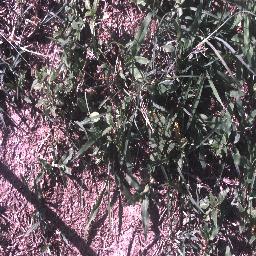
Label: negative